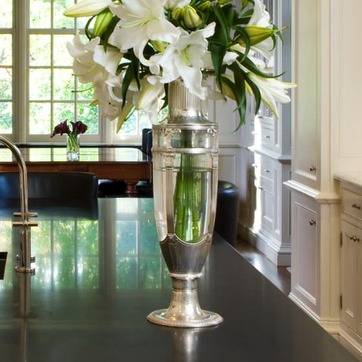
Material: glass